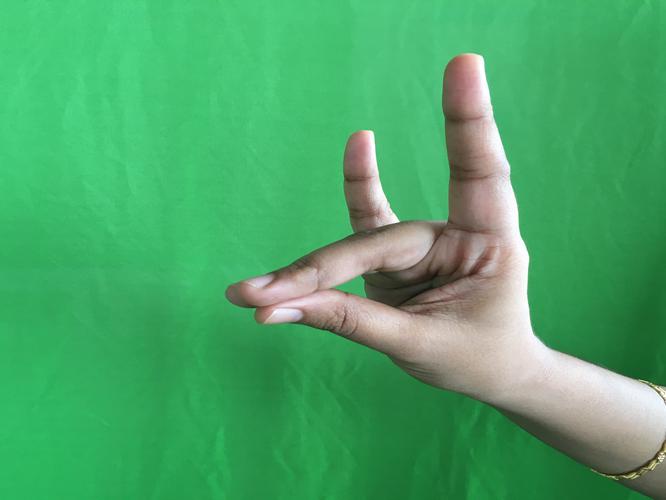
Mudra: Simhamukham
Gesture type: single_hand